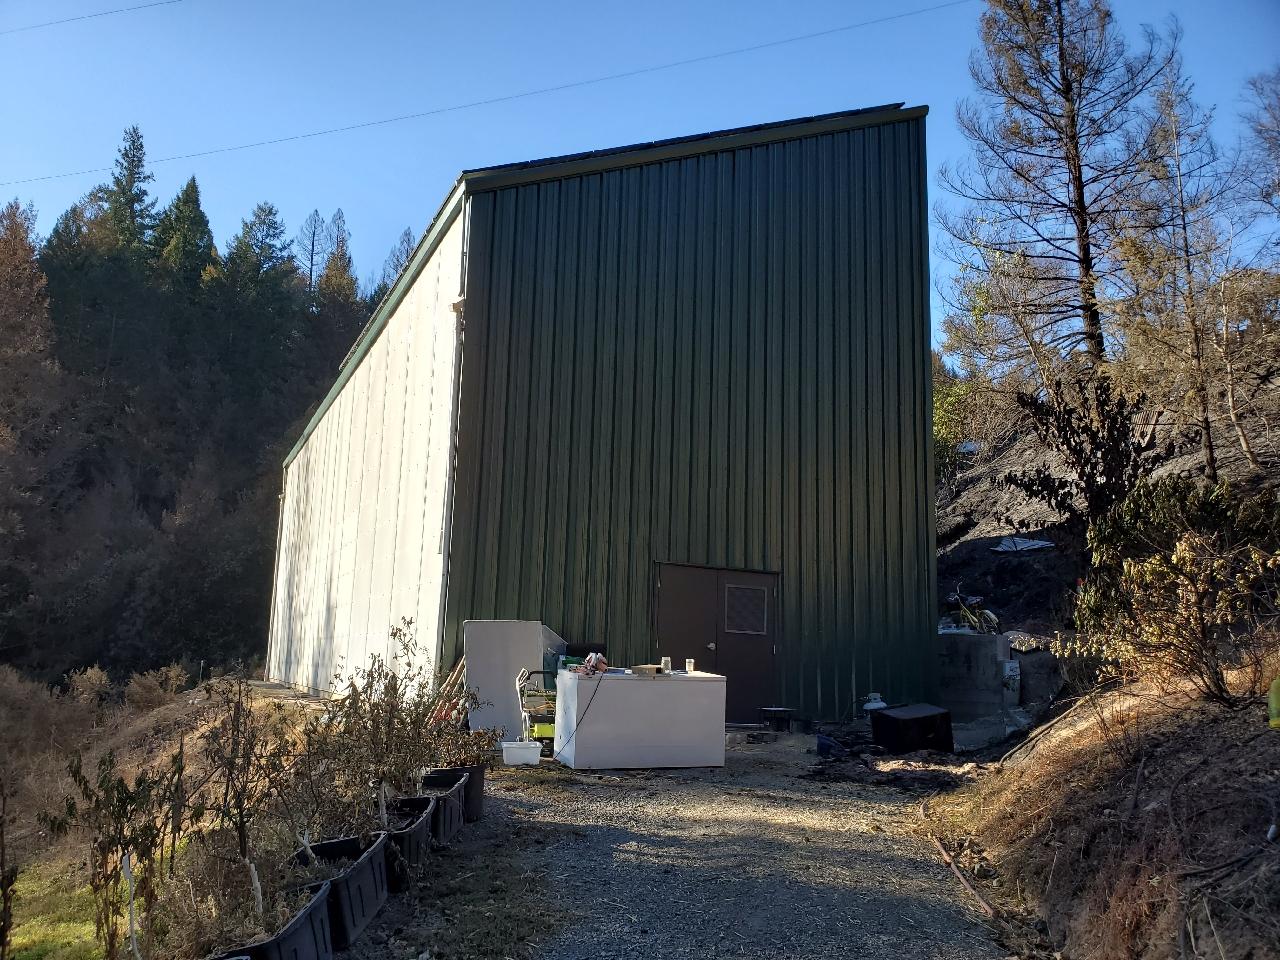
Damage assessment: no_damage